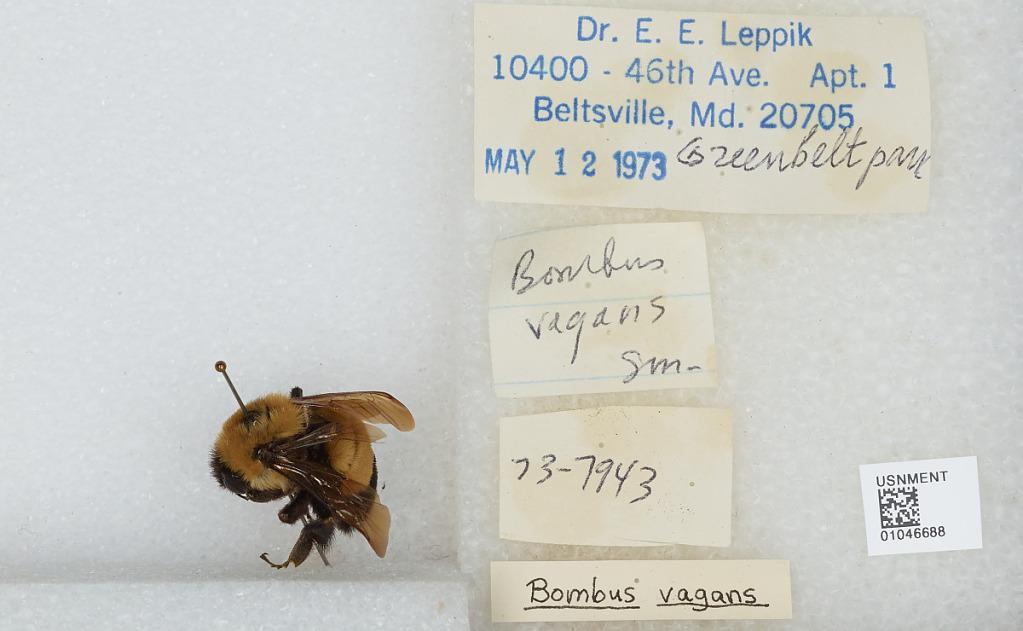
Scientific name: Bombus sp.
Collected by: E. Leppik
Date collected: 1973-5-12
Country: United States
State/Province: Maryland
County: Prince George's
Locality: Greenbelt Park
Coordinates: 39.0046, -76.8755